Pennsylvania Route 147

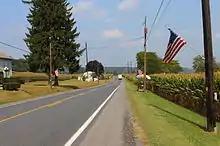
PA 147 north in Upper Augusta Township, Northumberland County

The route curves north and comes to a bridge over the Buffalo Line and Shamokin Creek, at which point it enters the city of Sunbury and becomes South Front Street. PA 147 passes west of the Weis Markets corporate headquarters and splits into a one-way pair following South Front Street southbound and South 2nd Street northbound, both two-way, two-lane roads. The route comes to an interchange with PA 61. At this point, PA 147 heads west for a concurrency with PA 61 along a four-lane undivided road that crosses the Susquehanna River on the Veterans Memorial Bridge, leaving Sunbury and running through Upper Augusta Township while crossing the river.